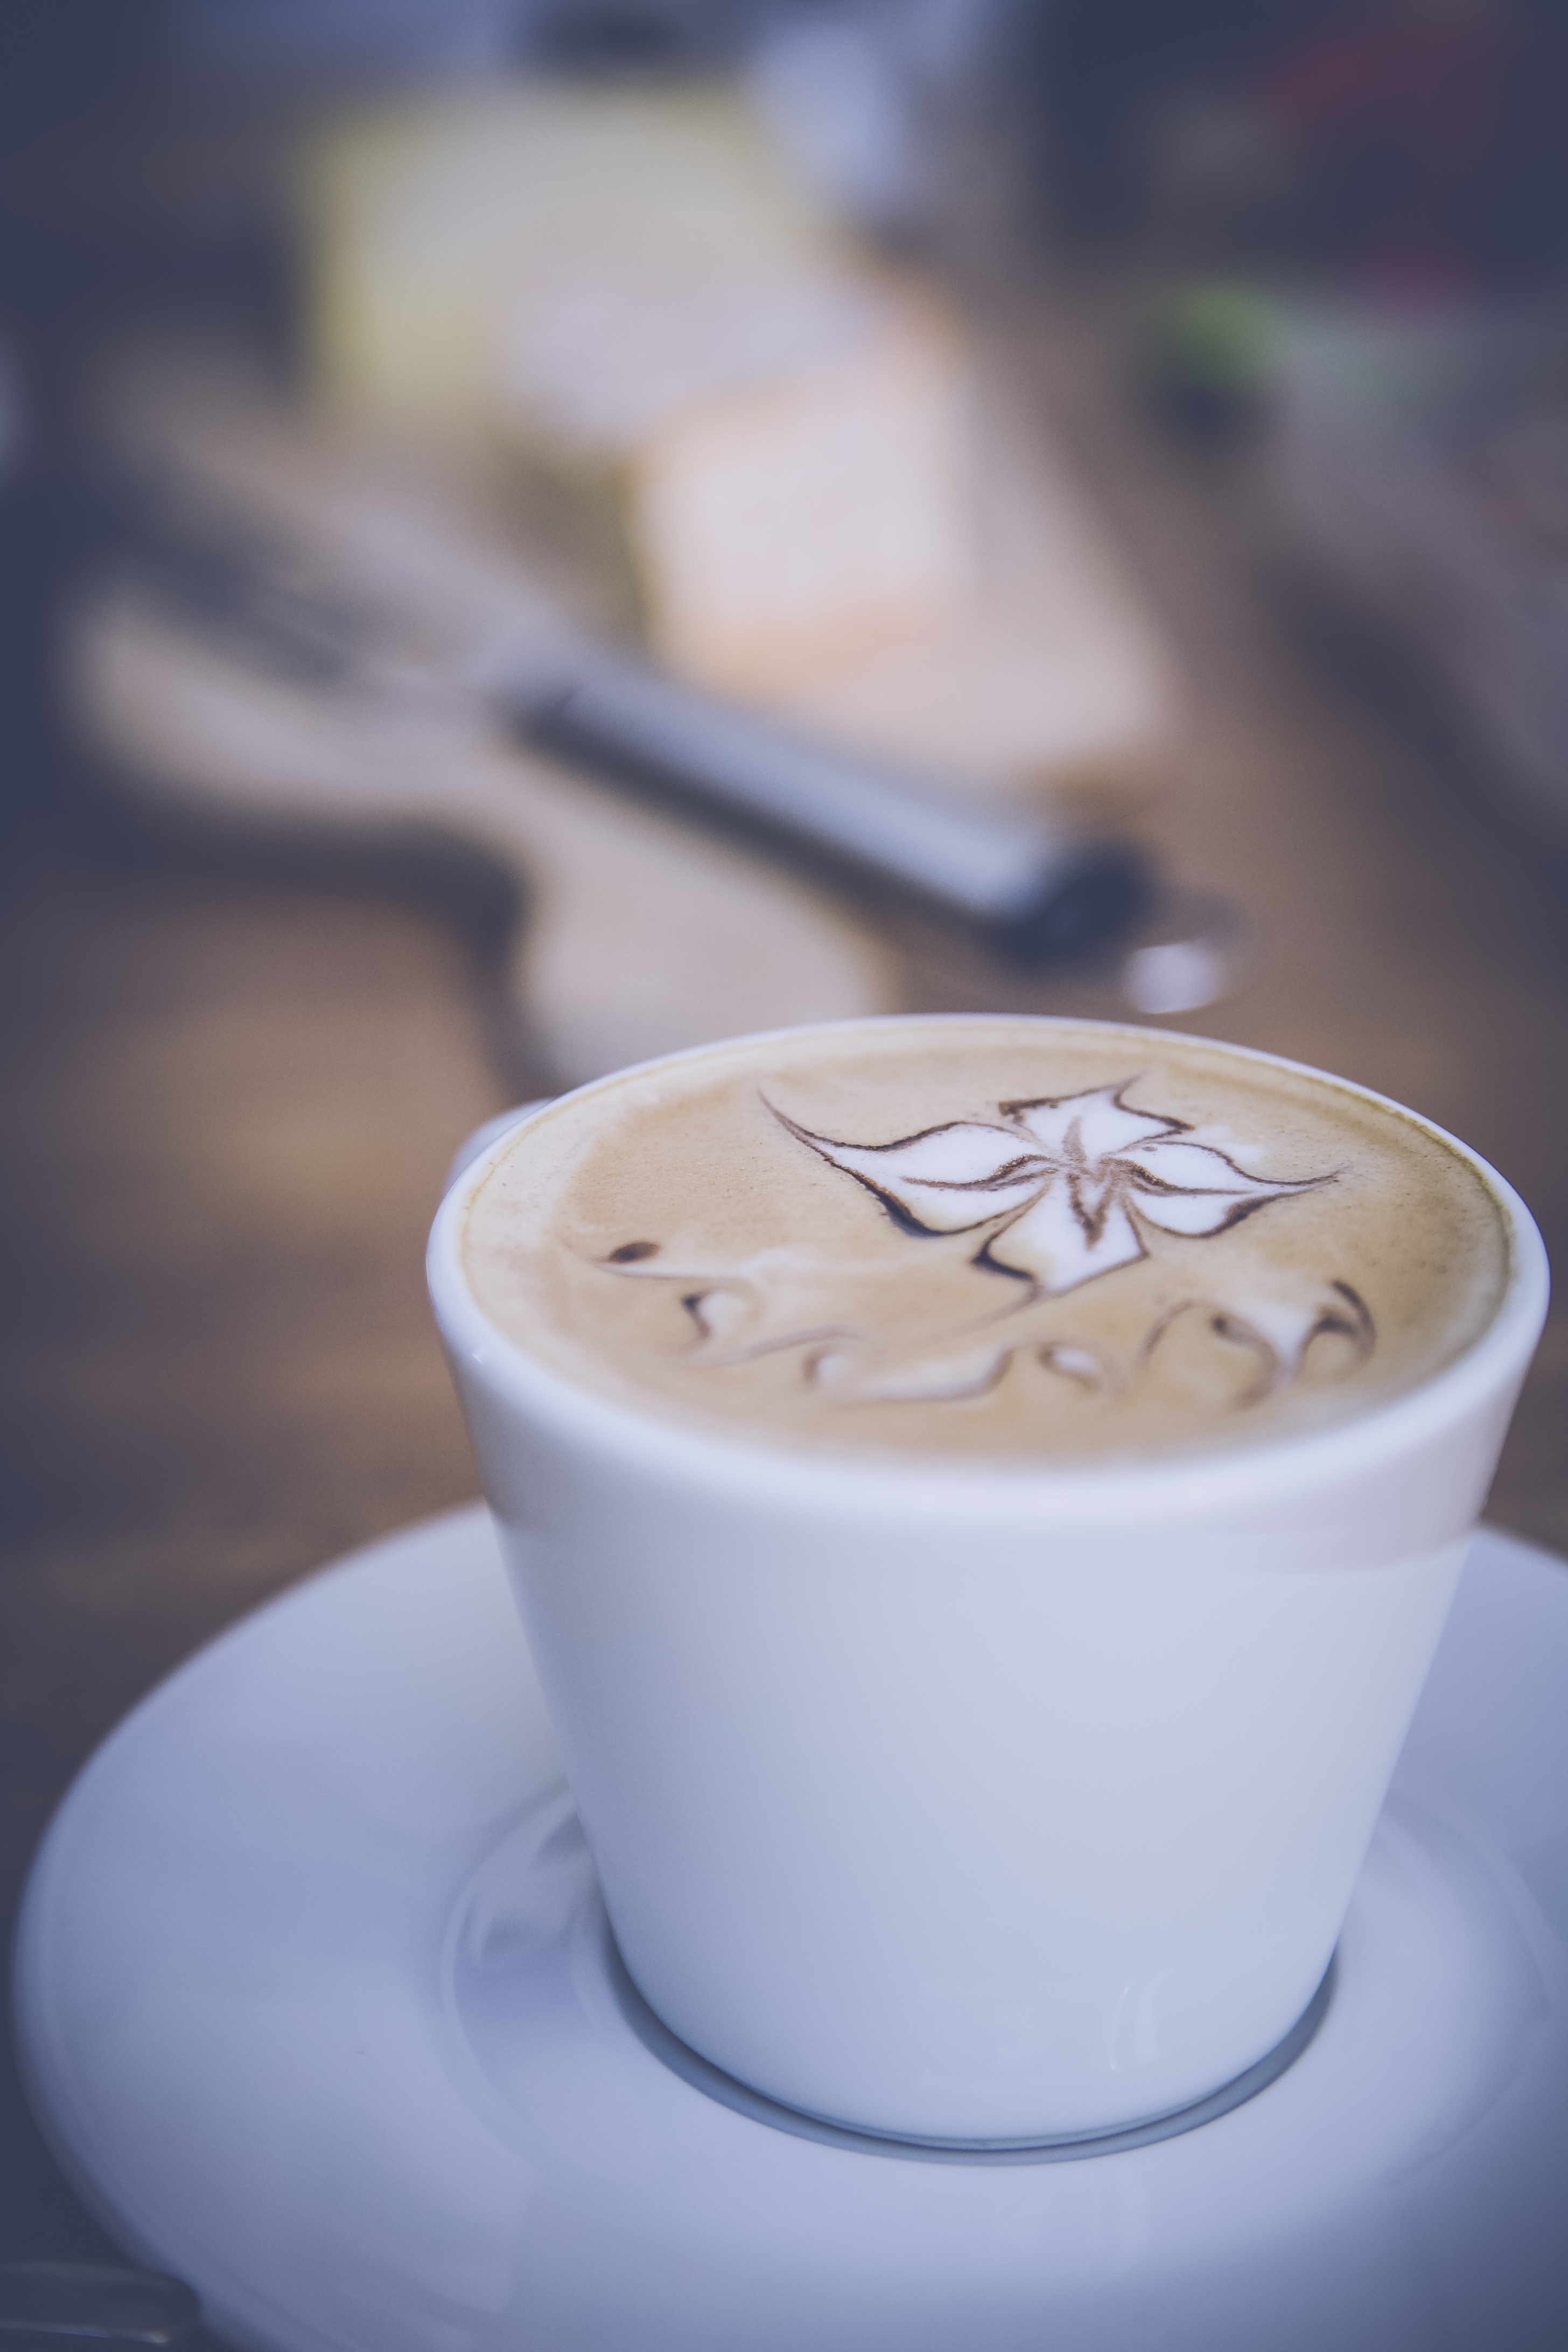
coffee, morning, flower, foam, cup, latte, cappuccino, food, macro, drink, breakfast, espresso, coffee cup, coffee mug, caffeine, latte art, flavor, caff macchiato